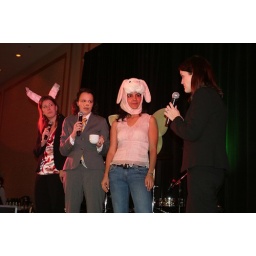
The animals in the office